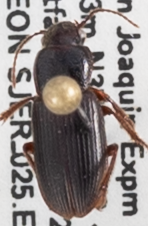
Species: Dicheirus piceus
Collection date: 2021-04-28
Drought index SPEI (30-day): -1.85
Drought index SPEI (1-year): -1.69
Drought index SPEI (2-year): -1.69